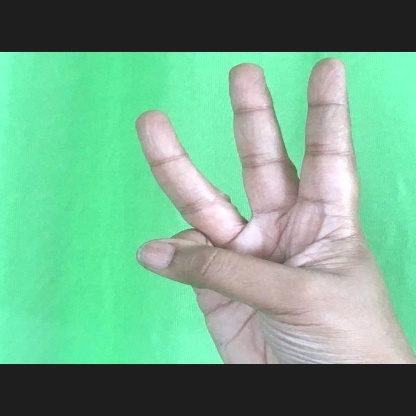
Mudra: Trishulam